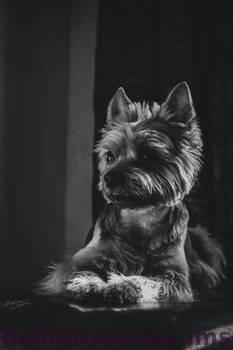
Label: Watermark